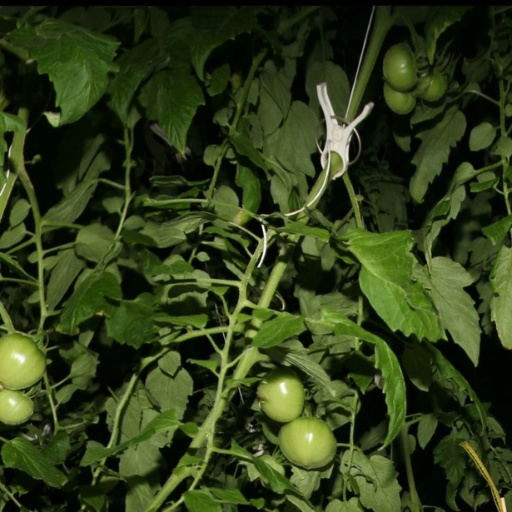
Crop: tomato